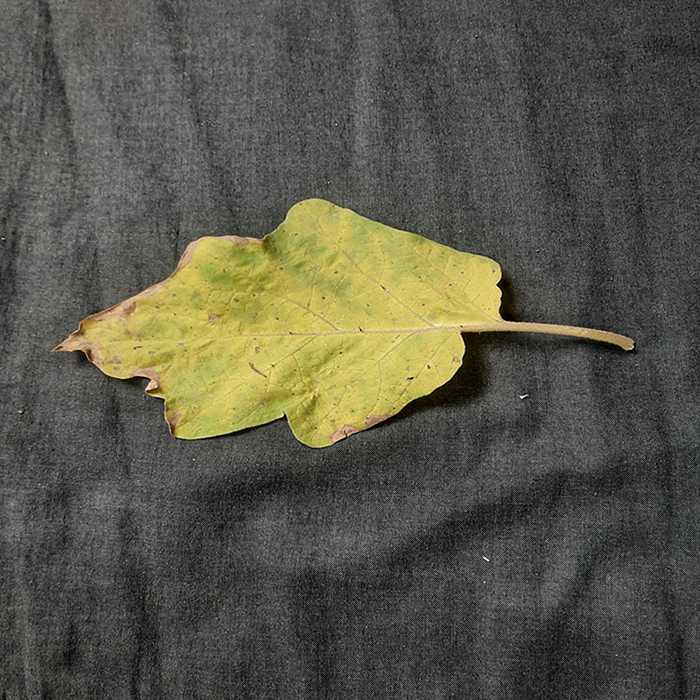
Plant: Eggplant
Label: Eggplant verticillium wilt